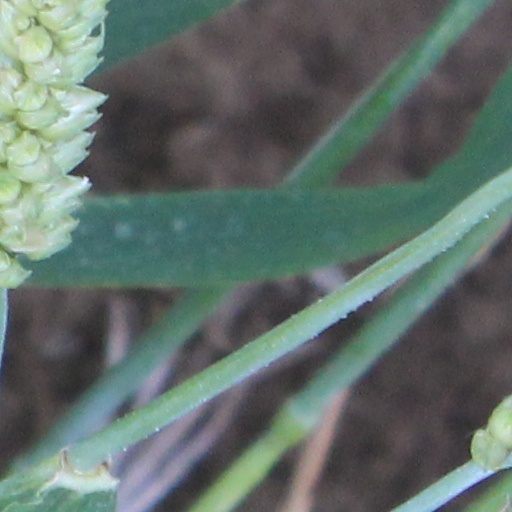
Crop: wheat